Jaideep Ahlawat

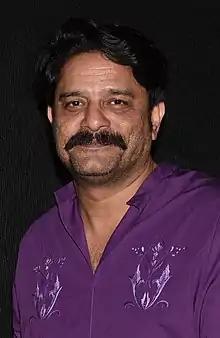
Ahlawat in 2022

Jaideep Ahlawat (born 8 February 1980) is an Indian actor known for his work in Hindi films and series. He has received several awards including three Filmfare OTT Awards and nominations for two Filmfare Awards.